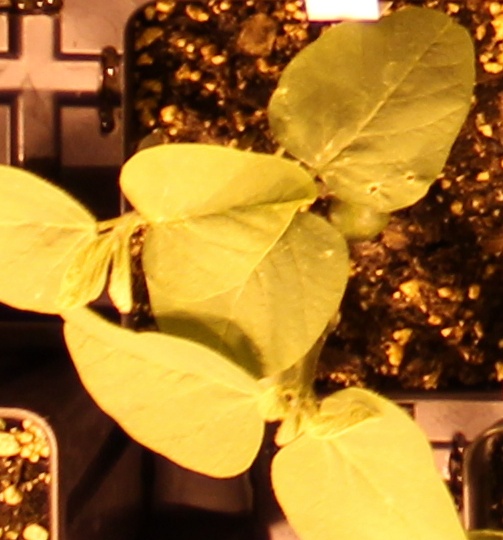
Label: Soybean